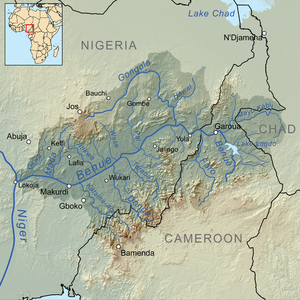
Benue
Benue på et kort.
Benue er den største sideflod til Niger. Floden er ca. 1.400 km lang, heraf løber ca. 1.000 i Nigeria. Floden er i sommermånederne sejlbar i næsten hele sin længde, og floden er følgelig en vigtig transportvej i de områder den løber igennem. I Nigeria løber den øvre del gennem delstaten Taraba, og den nedre del gennem delstaten Benue. Området er ofte plaget af malaria.